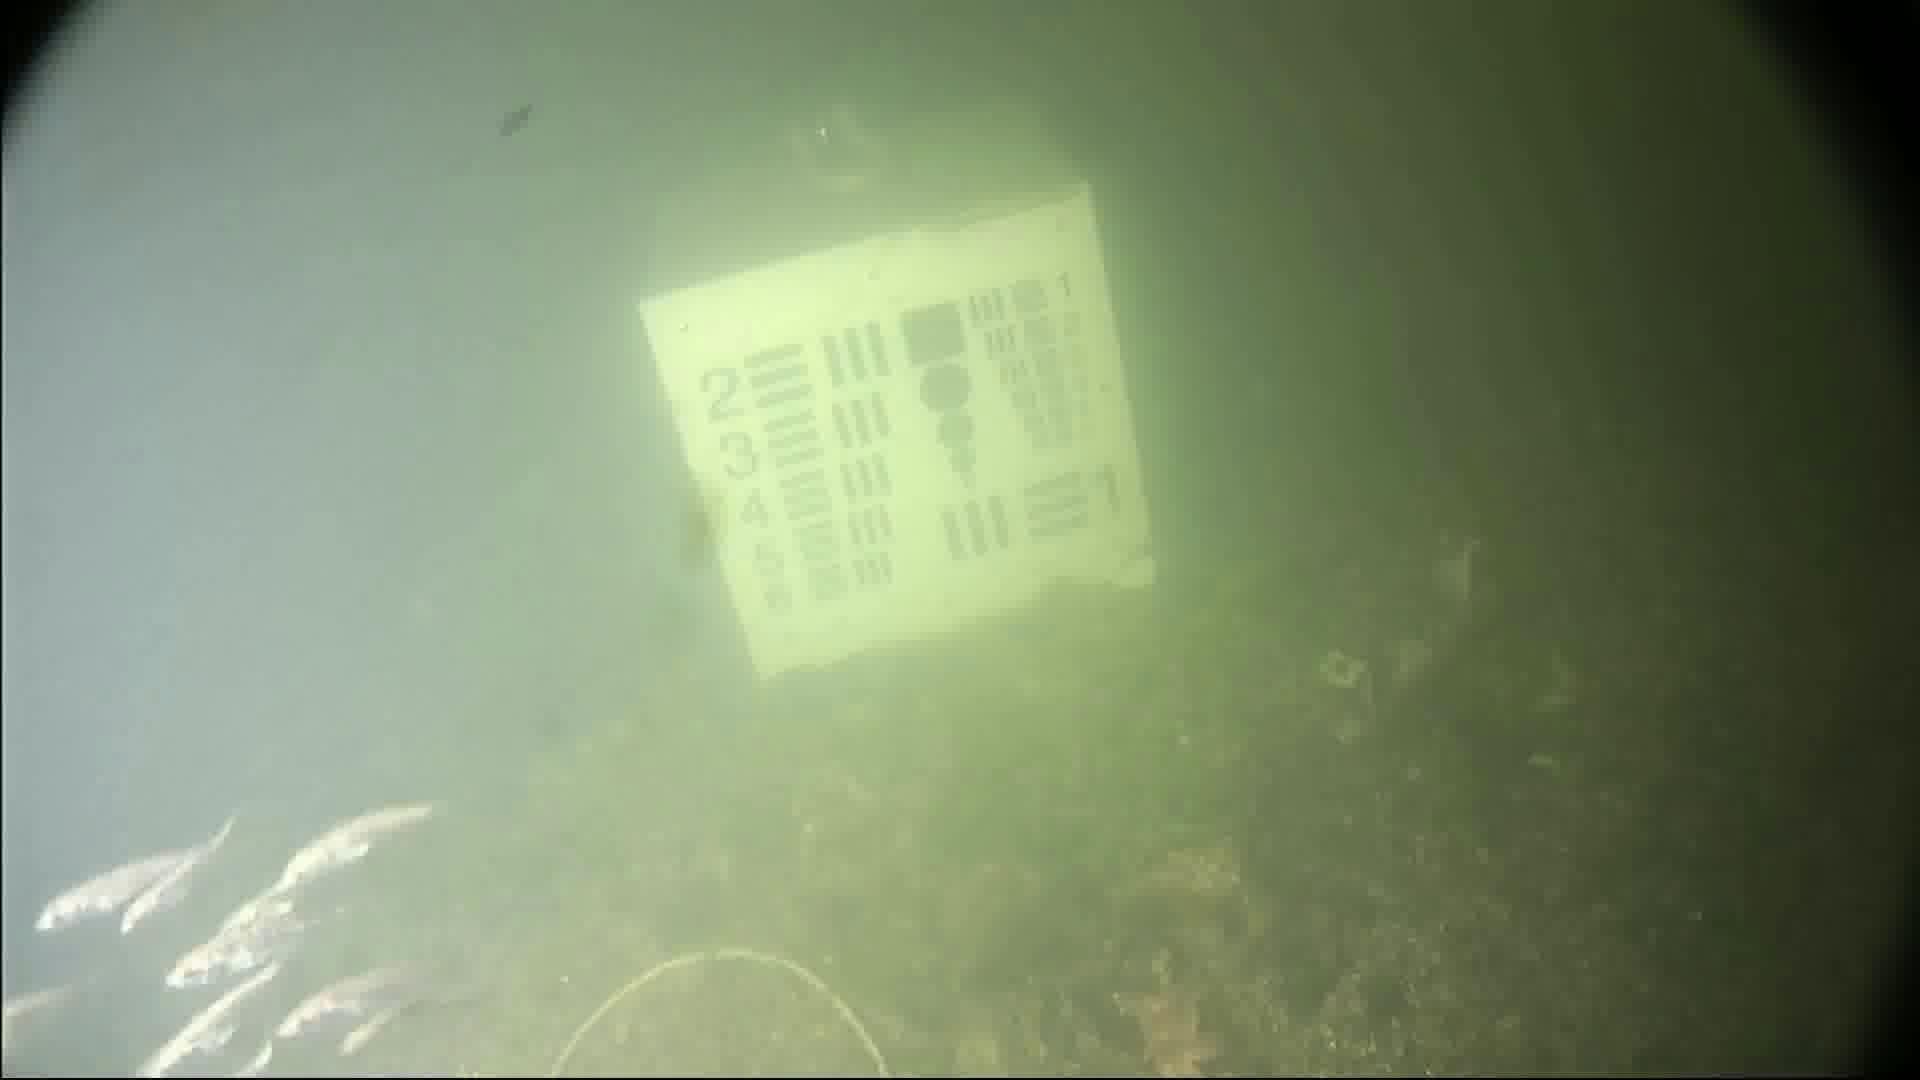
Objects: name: small_fish